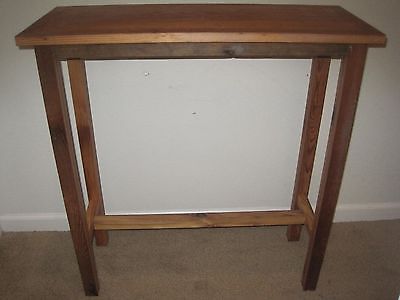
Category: table